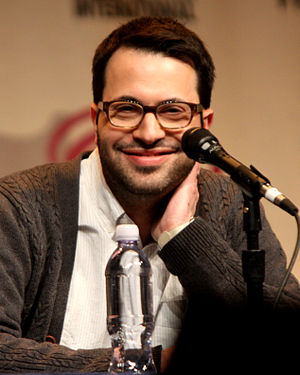
Edward Kitsis
Edward Lawrence Kitsis er en amerikansk manuskriptforfatter og tv-producer, bedst kendt for sit arbejde på American Broadcasting Companys hit-drama Lost. Mange af afsnittene til Lost er skrevet i samarbejde med Adam Horowitz. De to mødtes under "Introduktion til Film" på University of Wisconsin-Madison.